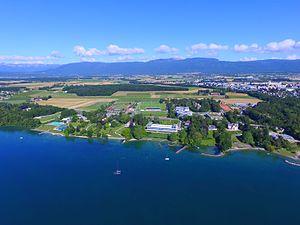
Siège UEFA à Nyon Русский: Штабквартира УЕФА в Ньоне